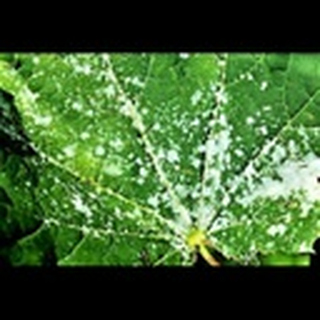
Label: cotton_powdery_mildew